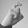
ASL letter: X